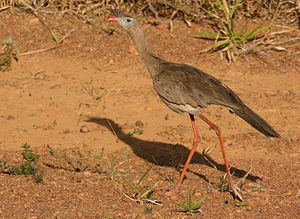
Seriemaer / Billeder
Seriemaer eller slangetraner er en lille familie af fugle med kun to arter i hver sin slægt. De lever begge i Sydamerika og færdes mest på jorden. Deres længde er for begges vedkommende omkring 90 centimeter.